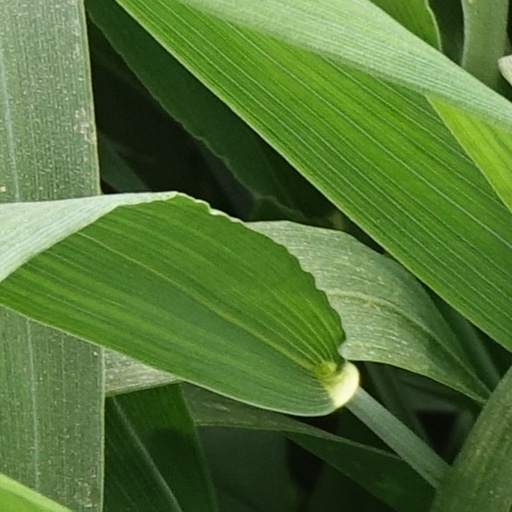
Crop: wheat